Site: brandenburg
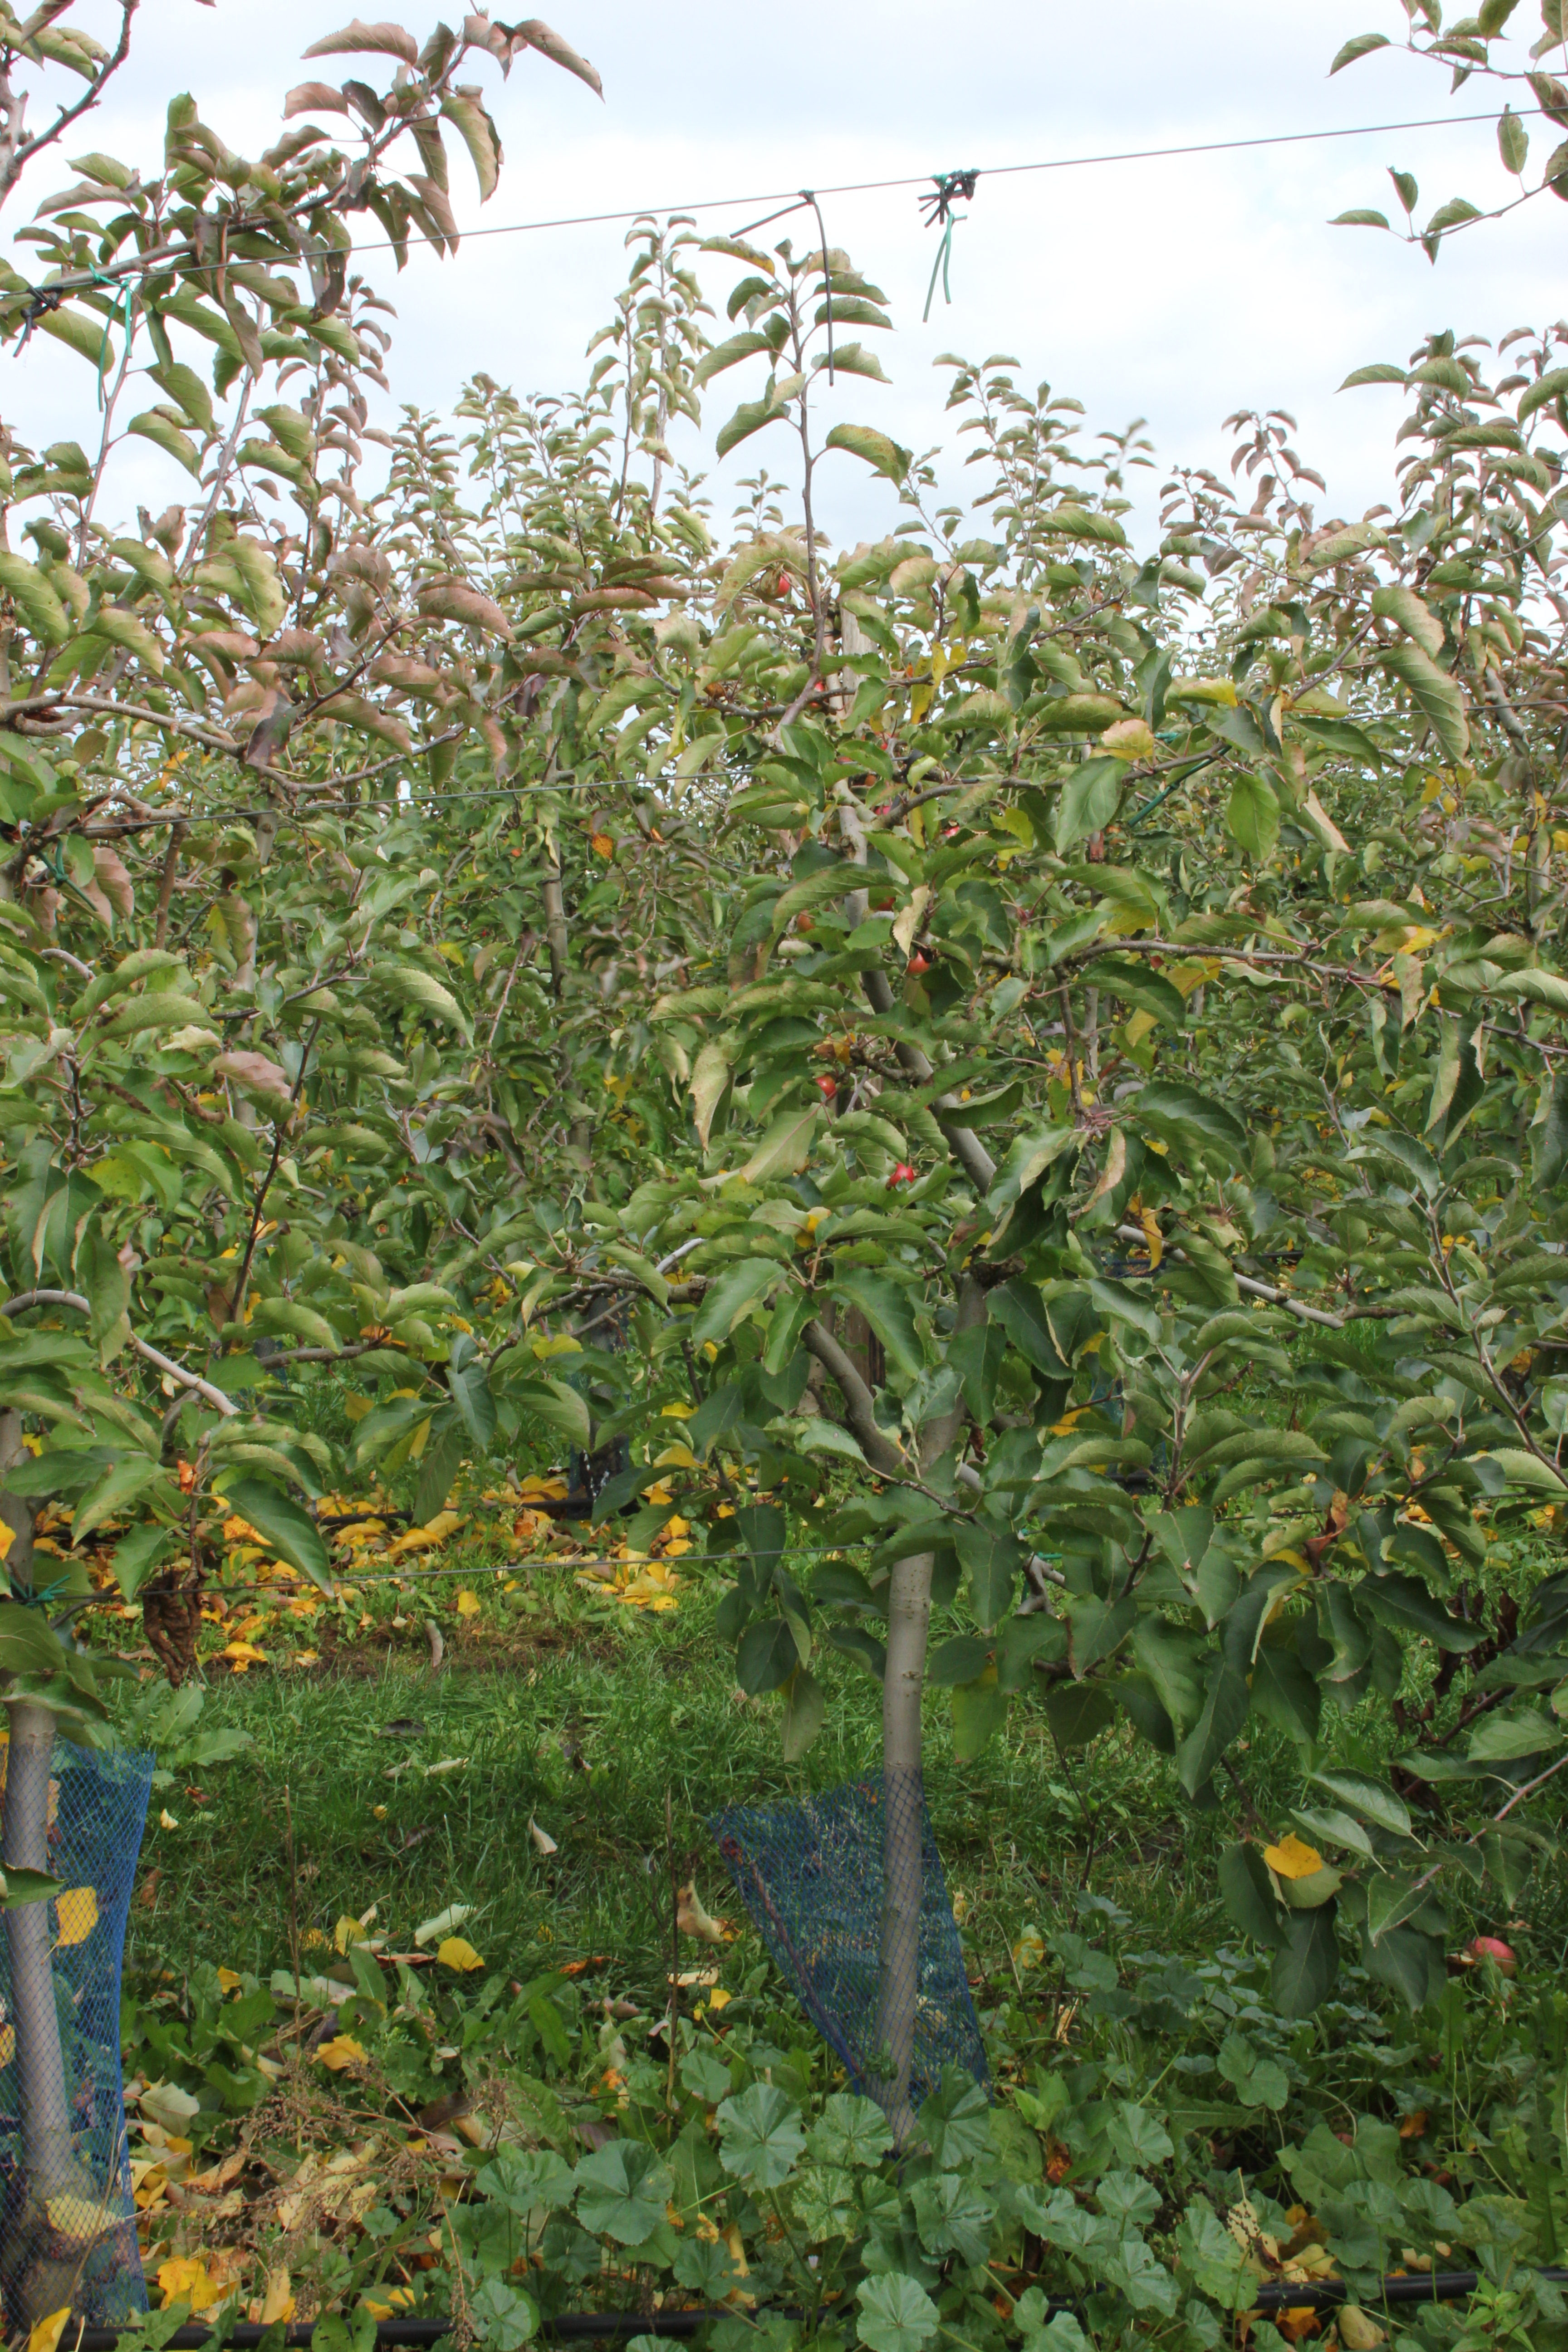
Growth stage (BBCH 91): Senescence, beginning of dormancy